Sir Hew Dalrymple-Hamilton, 4th Baronet

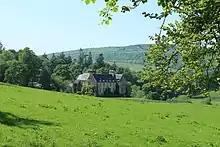
Bargany House, Ayrshire, the Dalrymple family seat

He matriculated at Christ Church, Oxford on 24 October 1791. On 16 June 1814, he was made a DCL.